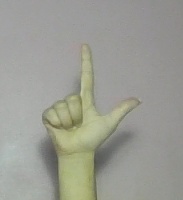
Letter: laam